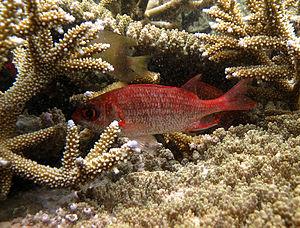
Un écureuil tacheté (Sargocentron punctatissimum) à la Réunion.
L'île de La Réunion est un département d'outre-mer français situé dans le sud-ouest de l'océan Indien.
Sargocentron est un genre de poisson de la famille des holocentridés. La plupart des espèces de ce genre sont appelées « poissons-écureuils ».